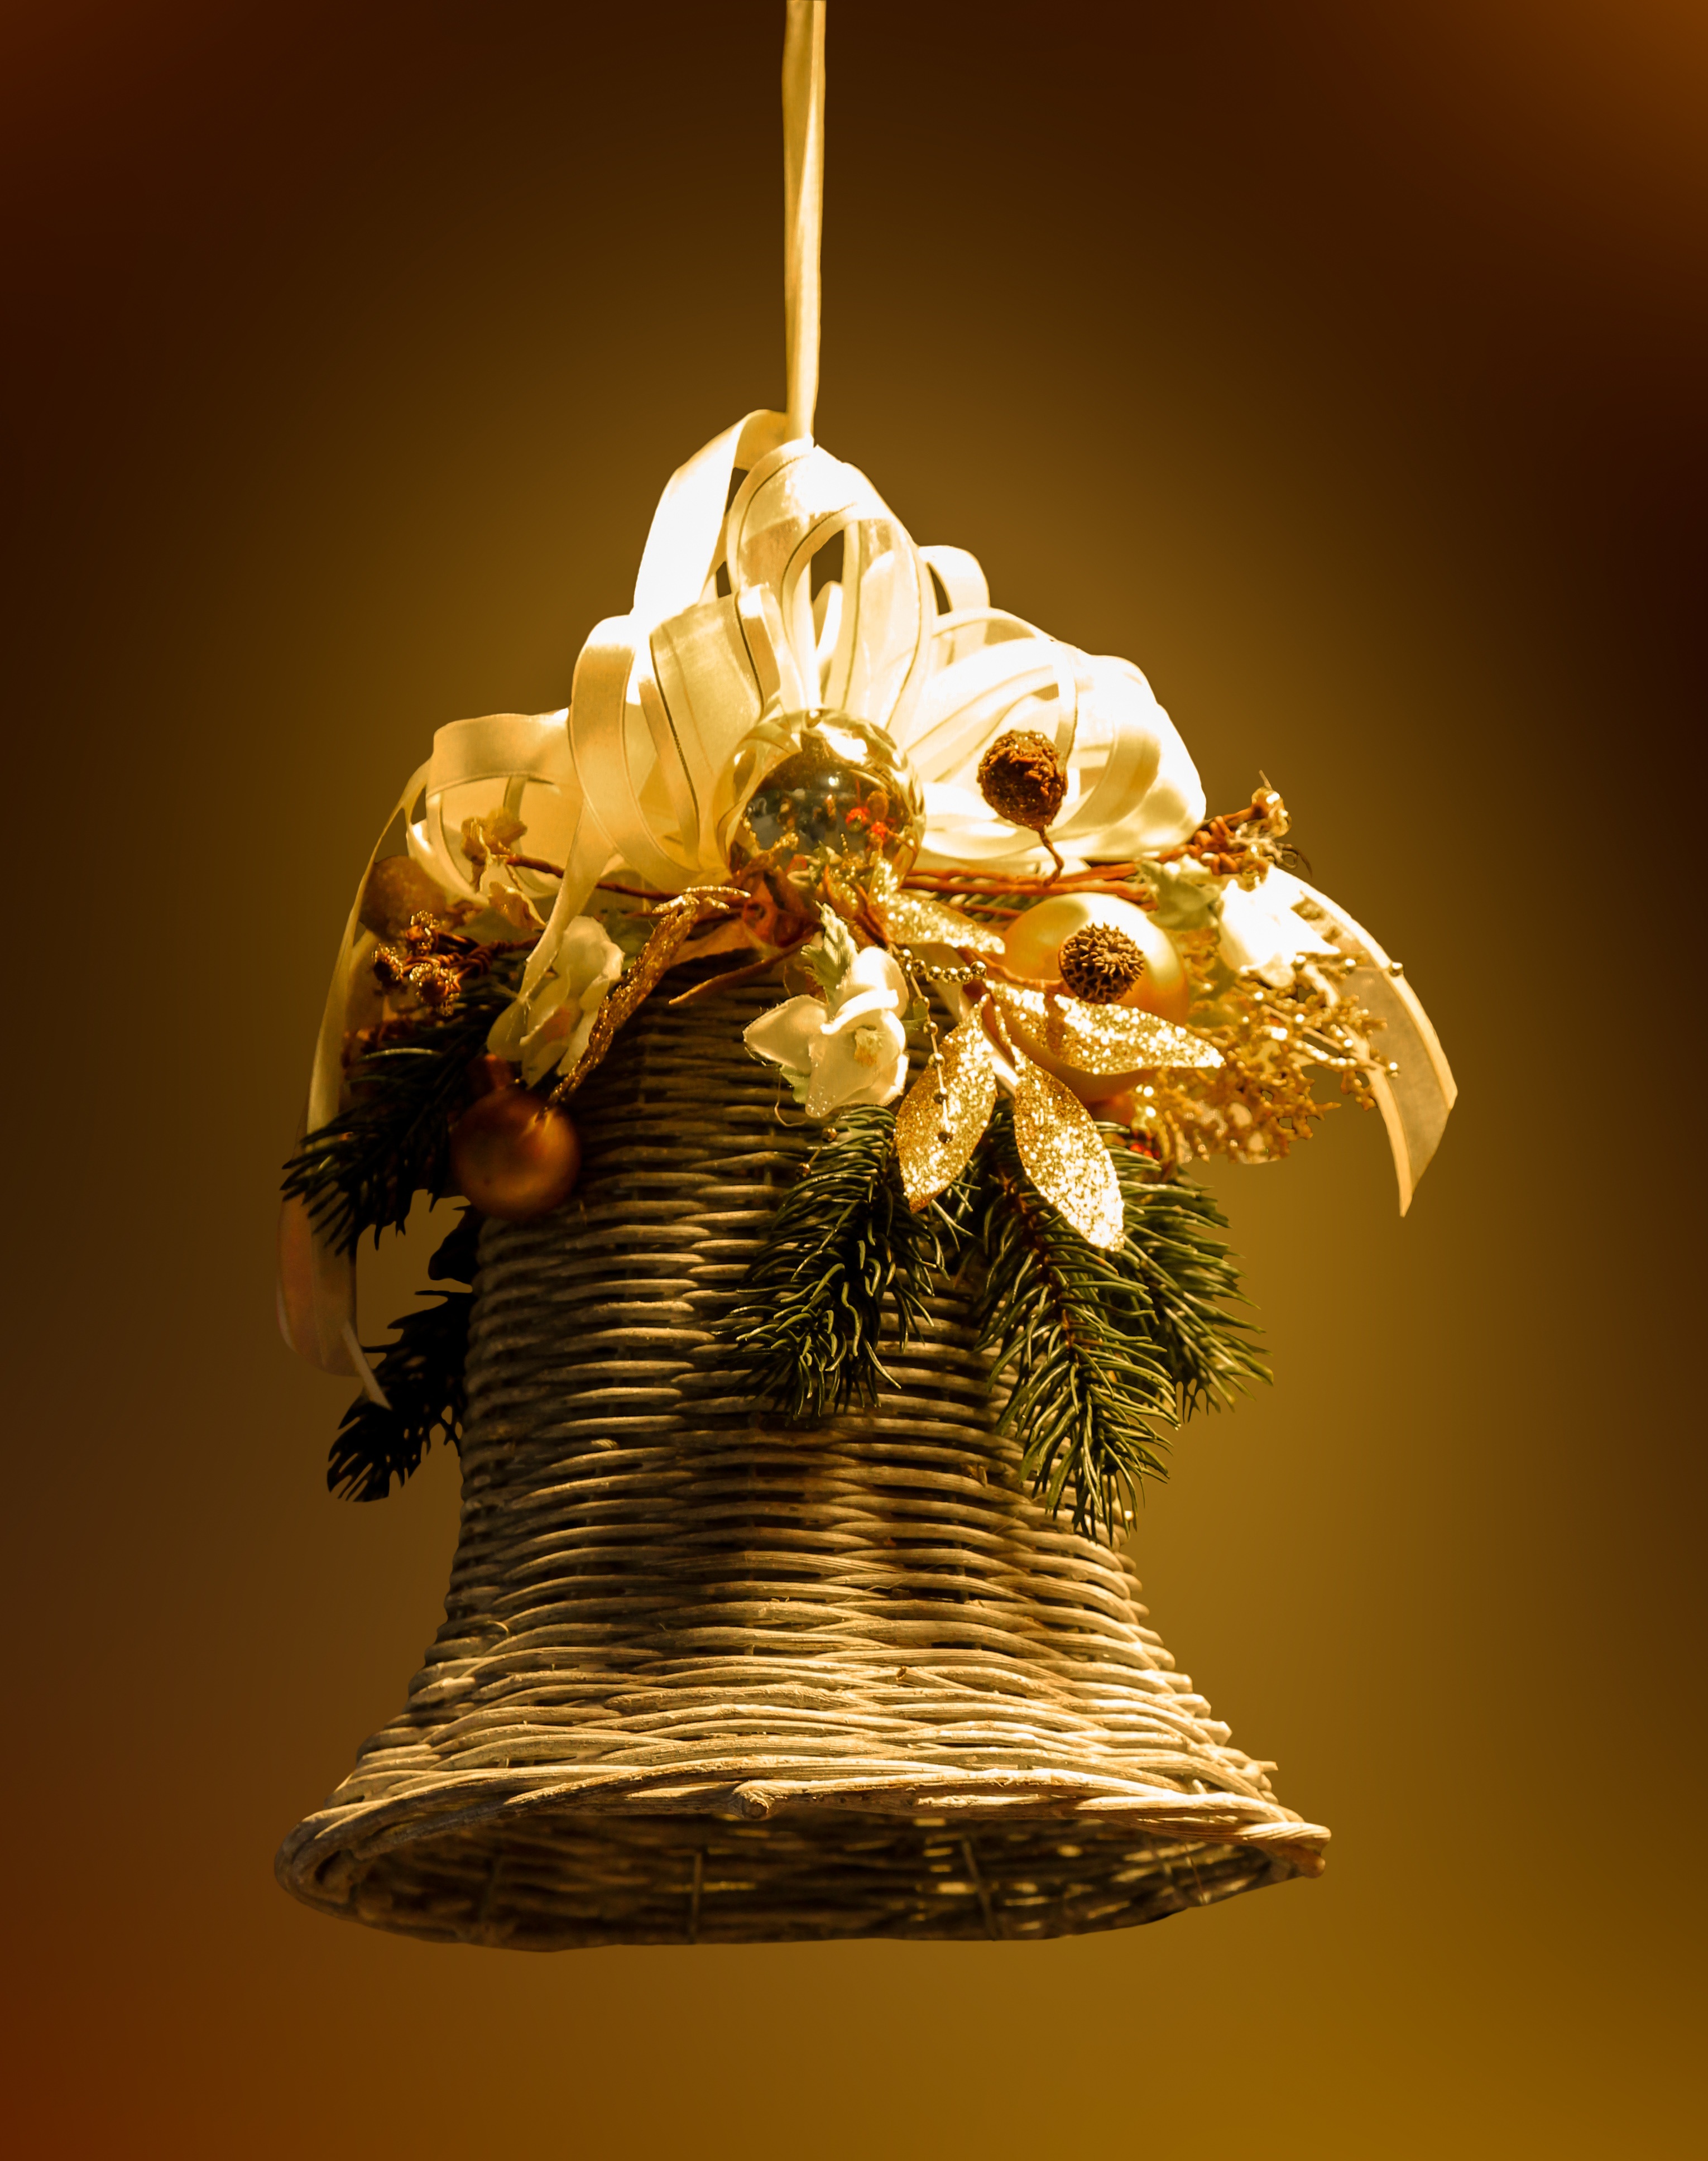
light, flower, bell, lamp, yellow, christmas, lighting, christmas decoration, christmas time, gold, light fixture, chandelier, bast, woven, macro photography, christmas ornaments